Harvey House (Radford, Virginia)

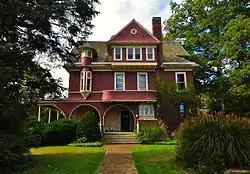
Harvey House, October 2013

Harvey House, also known as the Dimmick-Harvey House, is a historic home located at Radford, Virginia. It was built in 1891–92 by J.K. Dimmock who started the Radford Foundry. When Dimmock left Radford, the house was inhabited by several families until the Harveys purchased the home, which is where its common name derives. The Harvey House is a large -story Queen Anne frame dwelling. Its rectangular plan by well known Philadelphia architect Frank Miles Day, features bays, an oriel window, and gabled dormers on a hipped roof. It also has a deep verandah with sinuous curves and shingled surfaces. Also on the property are a contributing early barn/workshop and a carriage house.